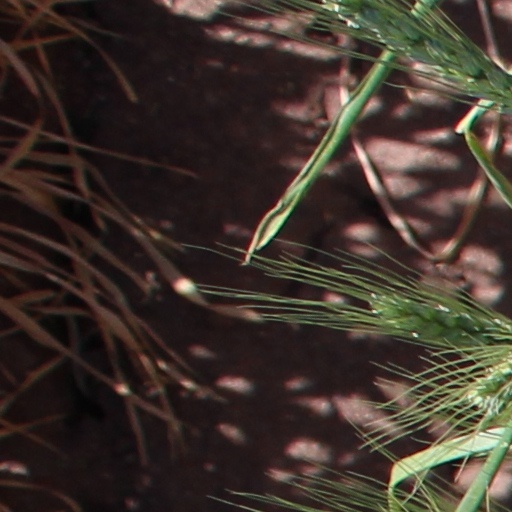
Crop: wheat